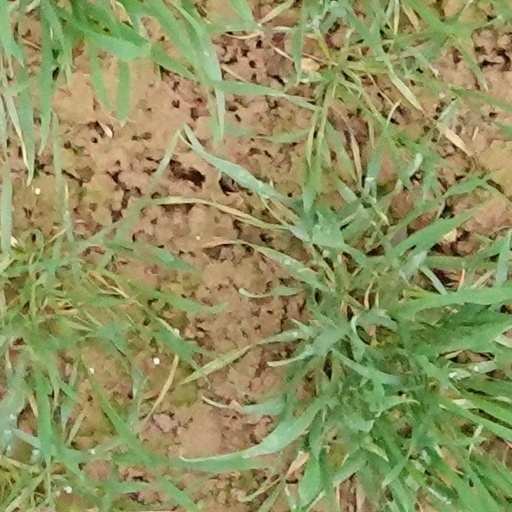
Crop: wheat